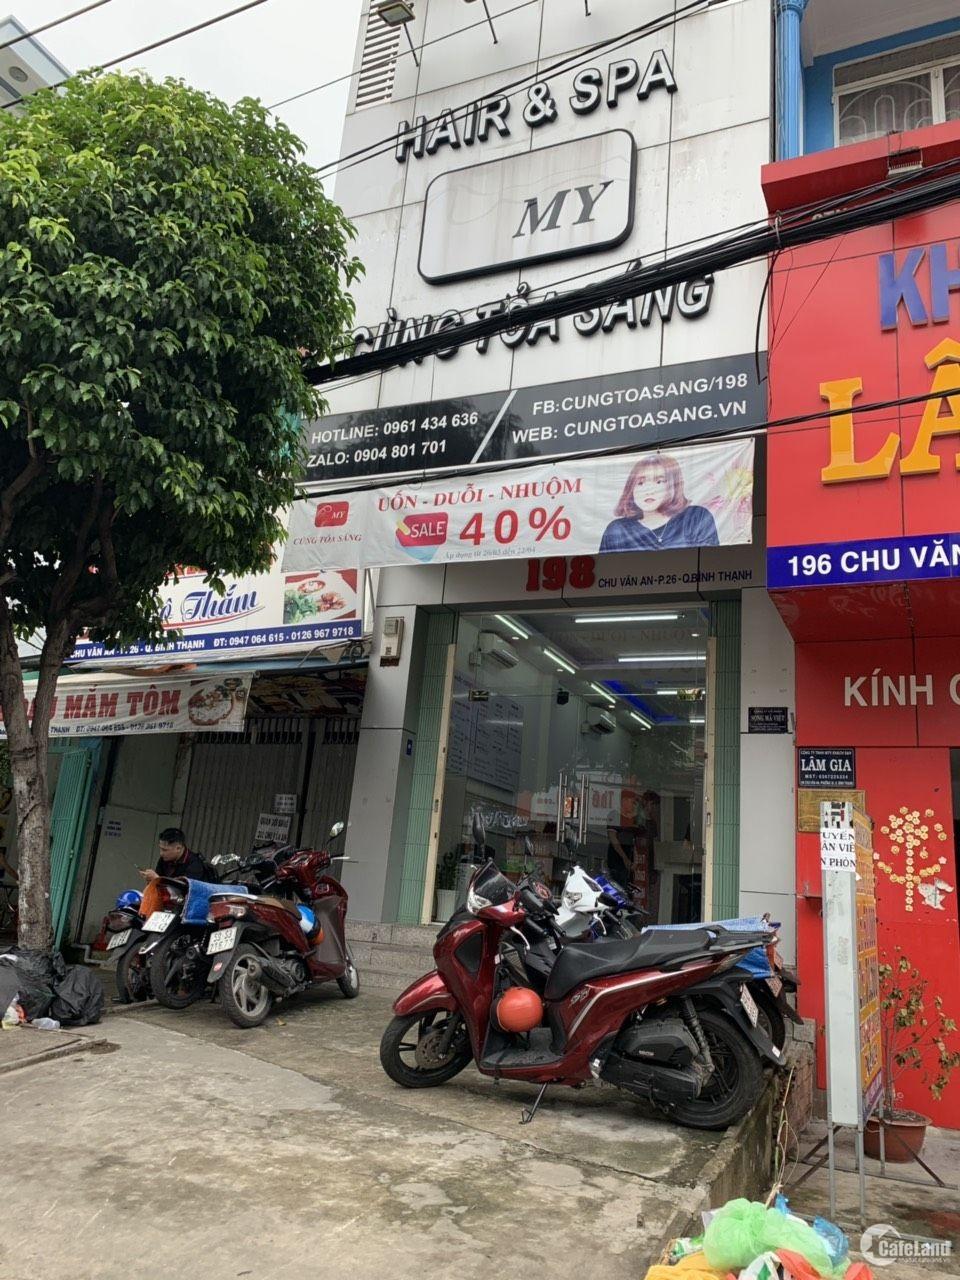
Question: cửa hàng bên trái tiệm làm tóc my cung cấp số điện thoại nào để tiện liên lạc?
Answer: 0947064615 hoặc 01259679718